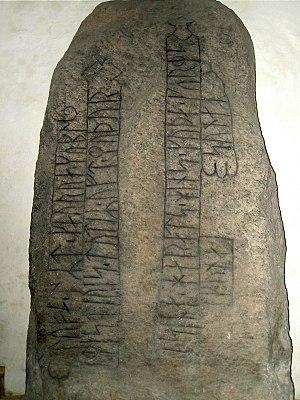
Ceci est une liste des reines consorts de Norvège. Cette liste couvre une longue période durant laquelle le rôle de ces épouses a beaucoup changé. Chaque reine a ainsi eu un parcours différent, qui alla même jusqu'à celui de gouverner le pays ou bien d'exercer le rôle de régente. Le mariage avec le roi de Norvège répondait le plus souvent à des alliances politiques. Il fut ainsi interdit pendant longtemps au roi d'épouser une roturière. En raison de l'union avec le Danemark et la Suède, les reines d'entre 1380 et 1814 étaient aussi reine du Danemark et les reines d'entre 1814 et 1905 reines de Suède.